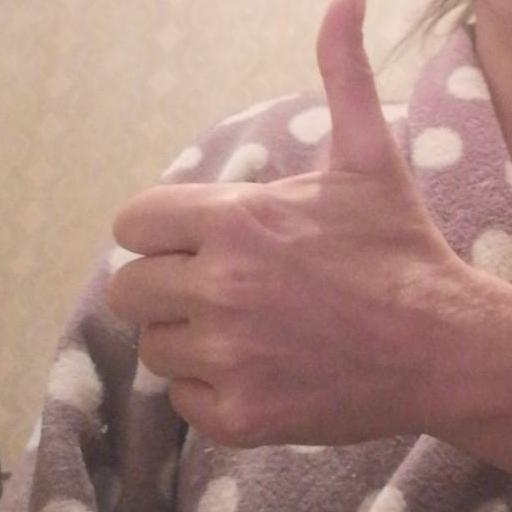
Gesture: like